Central Band of the Royal Air Force

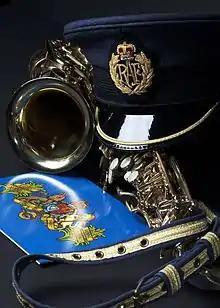
Equipment (saxophone) in December 2015

The Central Band of the RAF was formed in 1920, shortly after the RAF had been formed in 1918. Their version of the theme from the "Dam Busters" reached No. 18 in October 1955, spending one week in the UK Top 20.